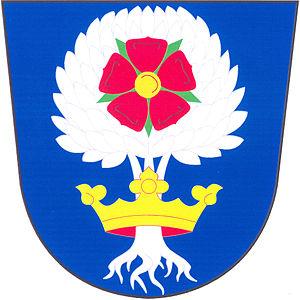
Bukovice est une commune du district de Náchod, dans la région de Hradec Králové, en Tchéquie. Sa population s'élevait à 357 habitants en 2017.